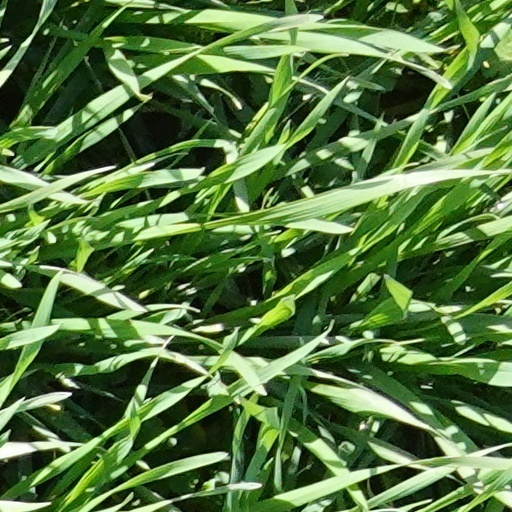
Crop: wheat